Aaron Downey

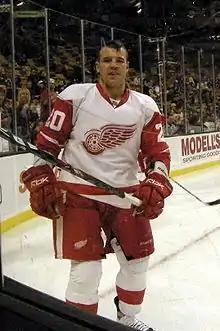
Downey with the Detroit Red Wings in 2008

Aaron Douglas Downey (born August 27, 1974) is a Canadian professional ice hockey coach and former player. Downey played 13 seasons of professional ice hockey and played 243 games in the National Hockey League (NHL) for the Montreal Canadiens, Chicago Blackhawks, St. Louis Blues, Boston Bruins, Dallas Stars and Detroit Red Wings. He was not drafted by either an NHL team or a major junior team. Downey was mostly known for his role as an enforcer. Downey also played in the minor leagues for the Manitoba Moose, Portland Pirates, Providence Bruins, Norfolk Admirals, Hampton Roads Admirals and the Grand Rapids Griffins.